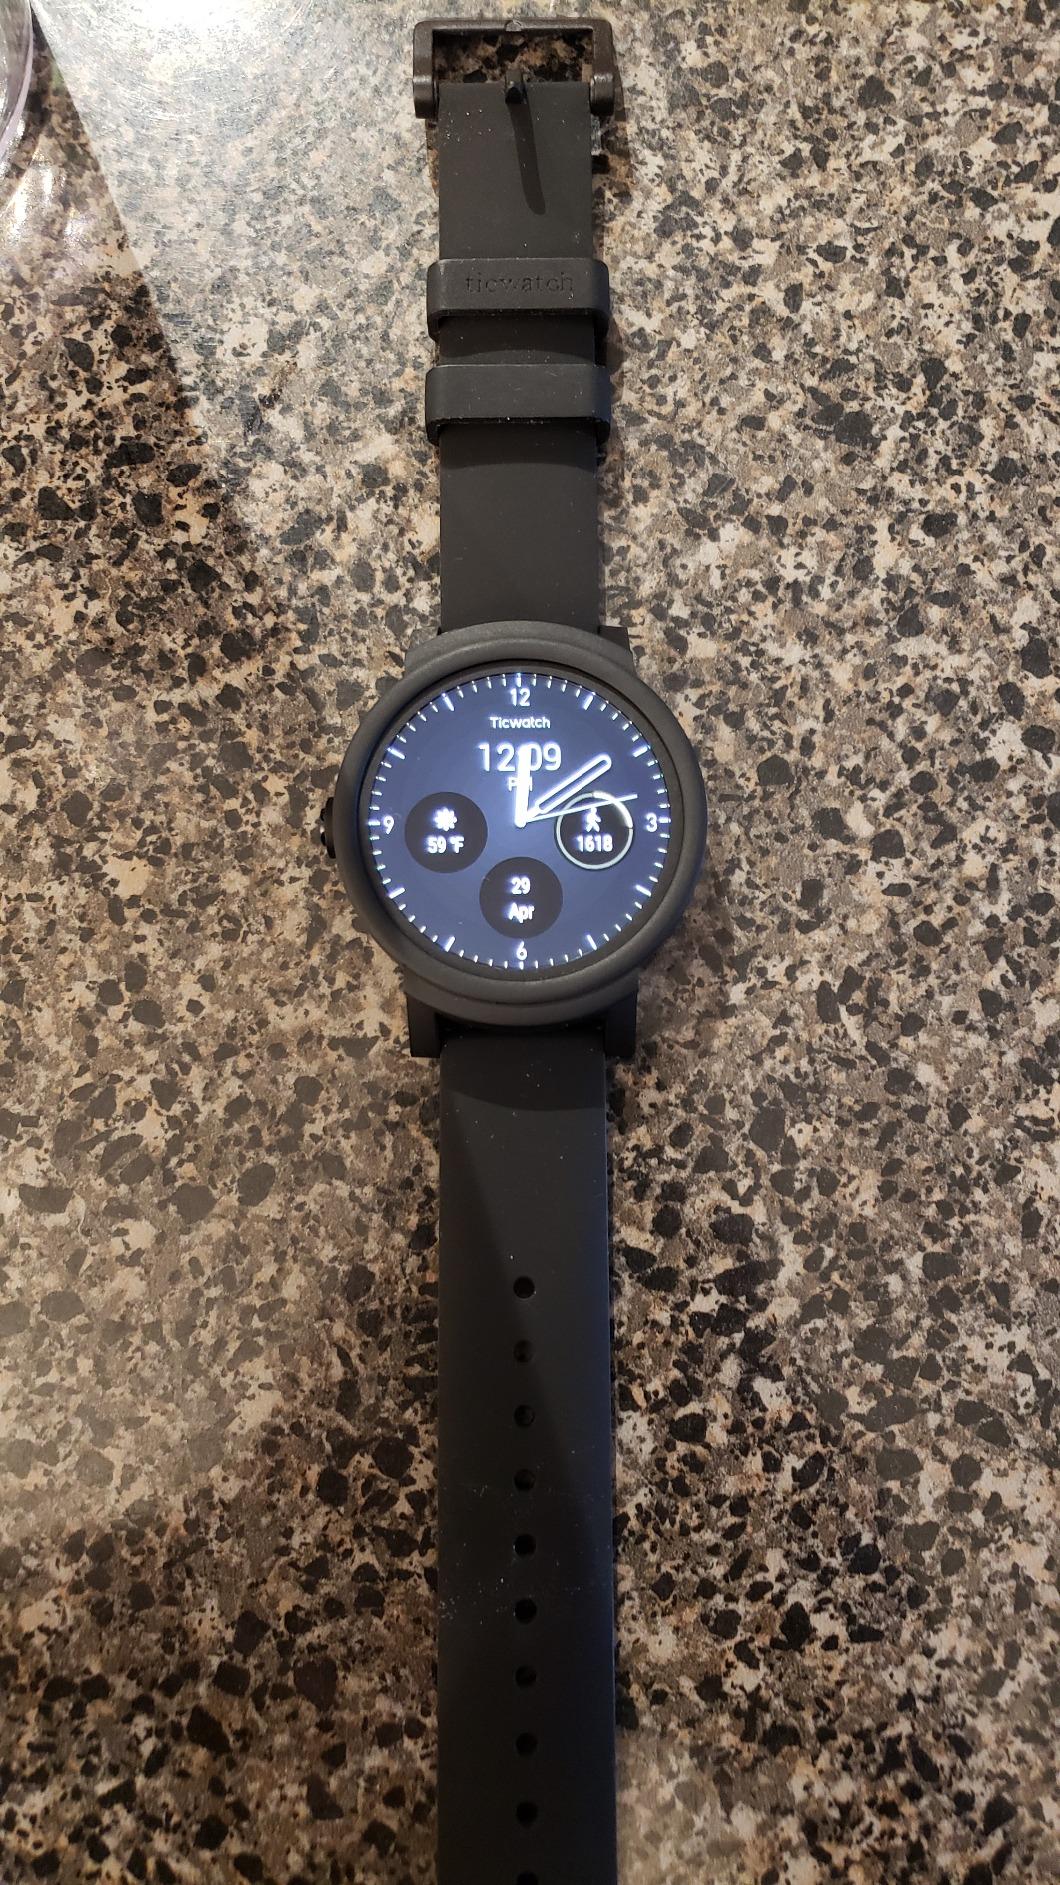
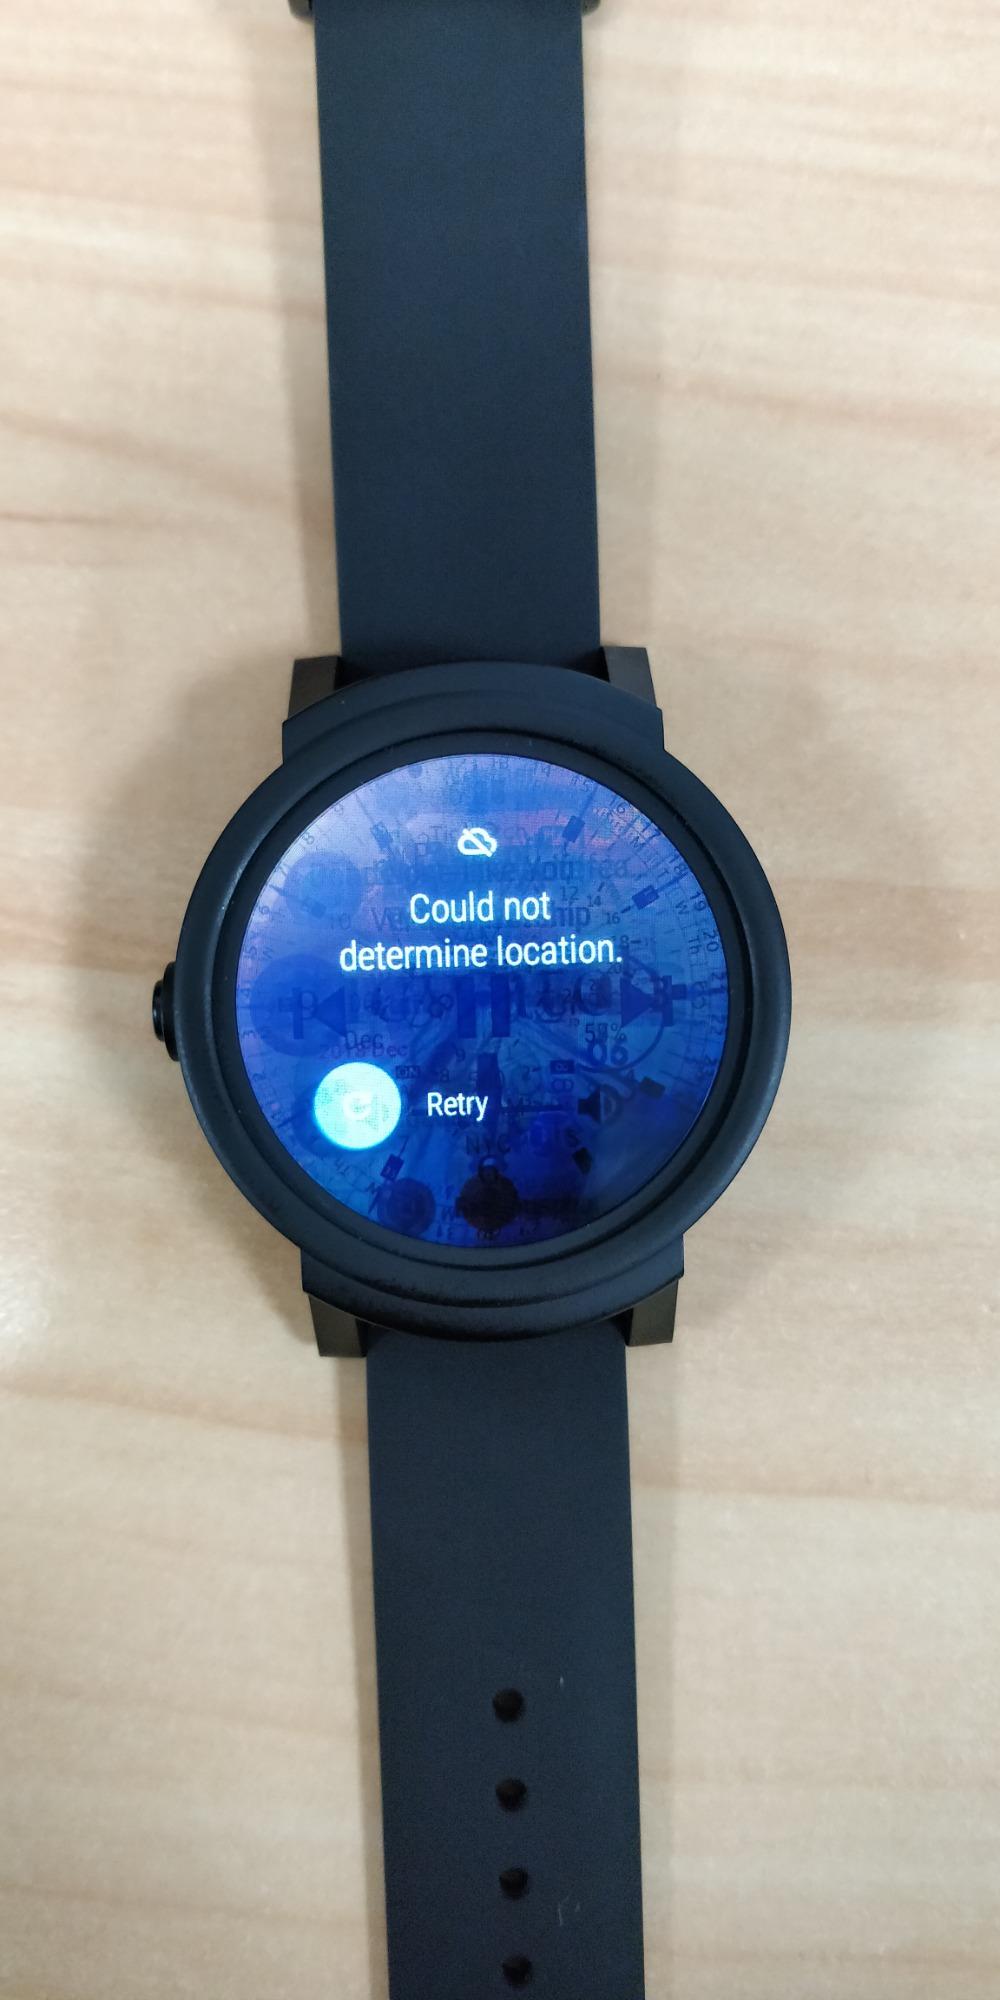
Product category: smartwatch
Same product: yes